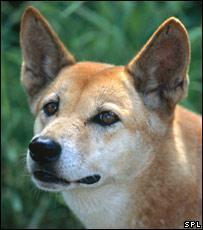
dingo